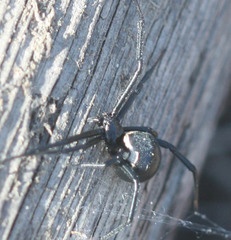
Species: Lactrodectus_hesperus